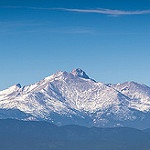
Label: mountain